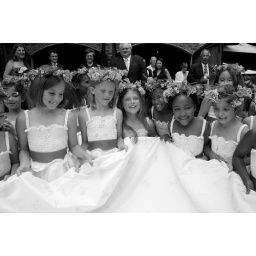
Girls holding the wedding dress train will family in the background